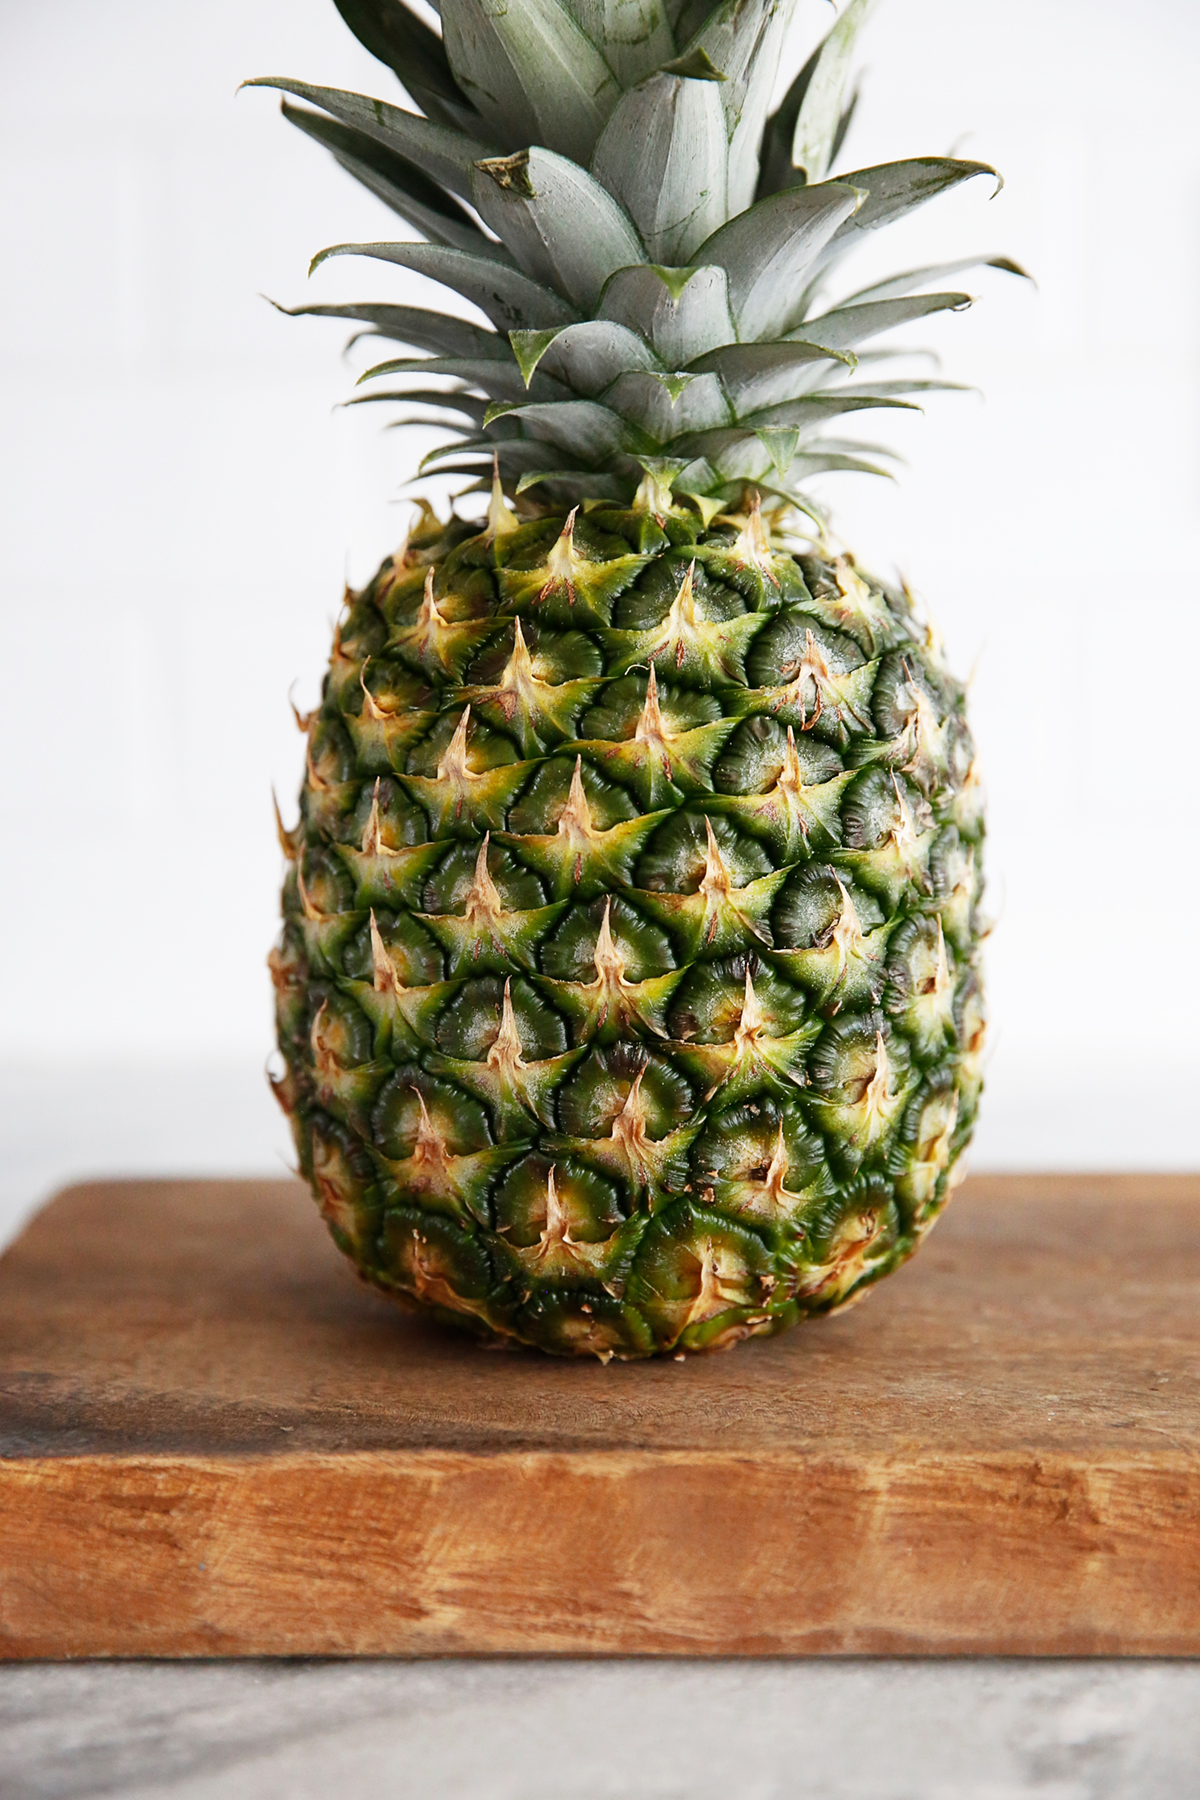
Label: Pineapple